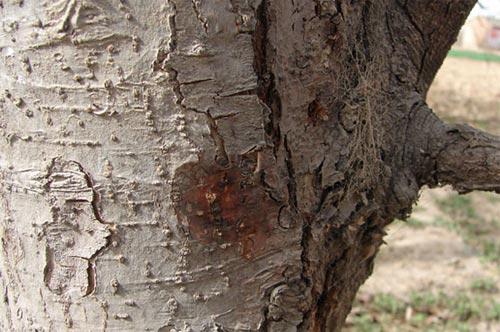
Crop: apple
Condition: black_rot